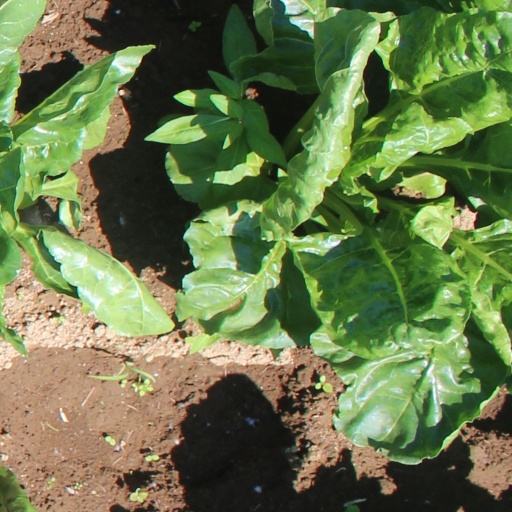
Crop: sugar beet